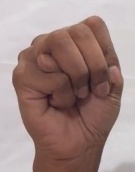
ASL sign: M